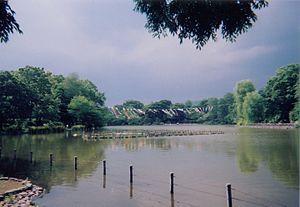
Suginami est un des 23 arrondissements spéciaux formant Tokyo, au Japon. L'arrondissement a été fondé le 15 mars 1947. La population de l'arrondissement est de 536 657 habitants pour une superficie de 34,02 km².